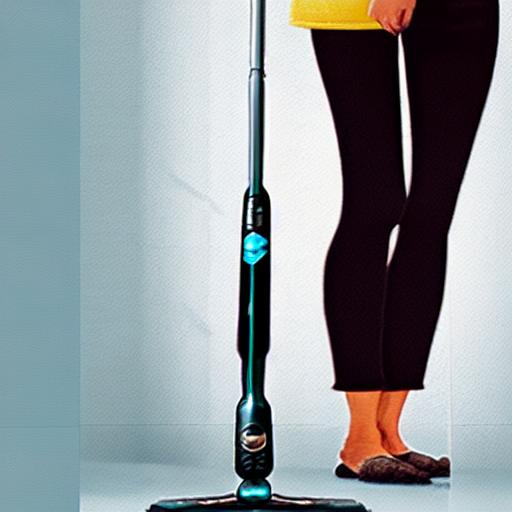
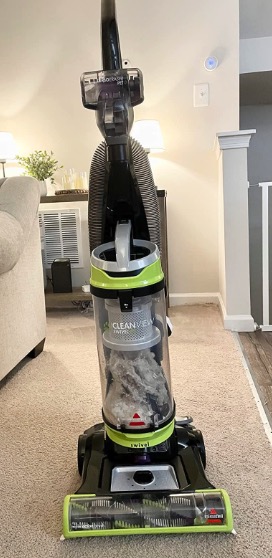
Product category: items_vacuum
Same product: no